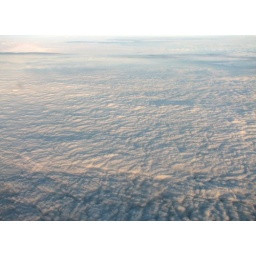
above the clouds - flying to Bremen